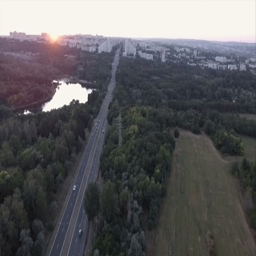
aerial view village , road , meadows and fields .